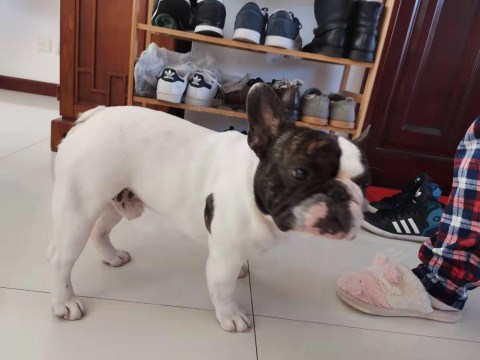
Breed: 1121-n000002-French_bulldog